Beverly Shores, Indiana

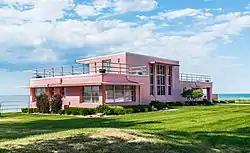
The Florida Tropical House, part of the town's Century of Progress Architectural District

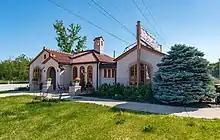
The Beverly Shores train station

Robert Bartlett, Frederick Bartlett's brother, purchased the properties in 1933. He named the entire development after his daughter Beverly, and continued to develop its infrastructure with roads, a school, a golf course, and a hotel. He purchased and relocated sixteen structures from Chicago's 1933-34 Century of Progress World's Fair, four of which were transported by barges on Lake Michigan.